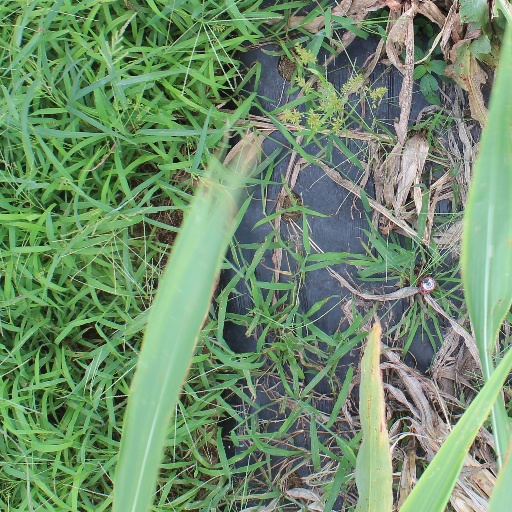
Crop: sorghum